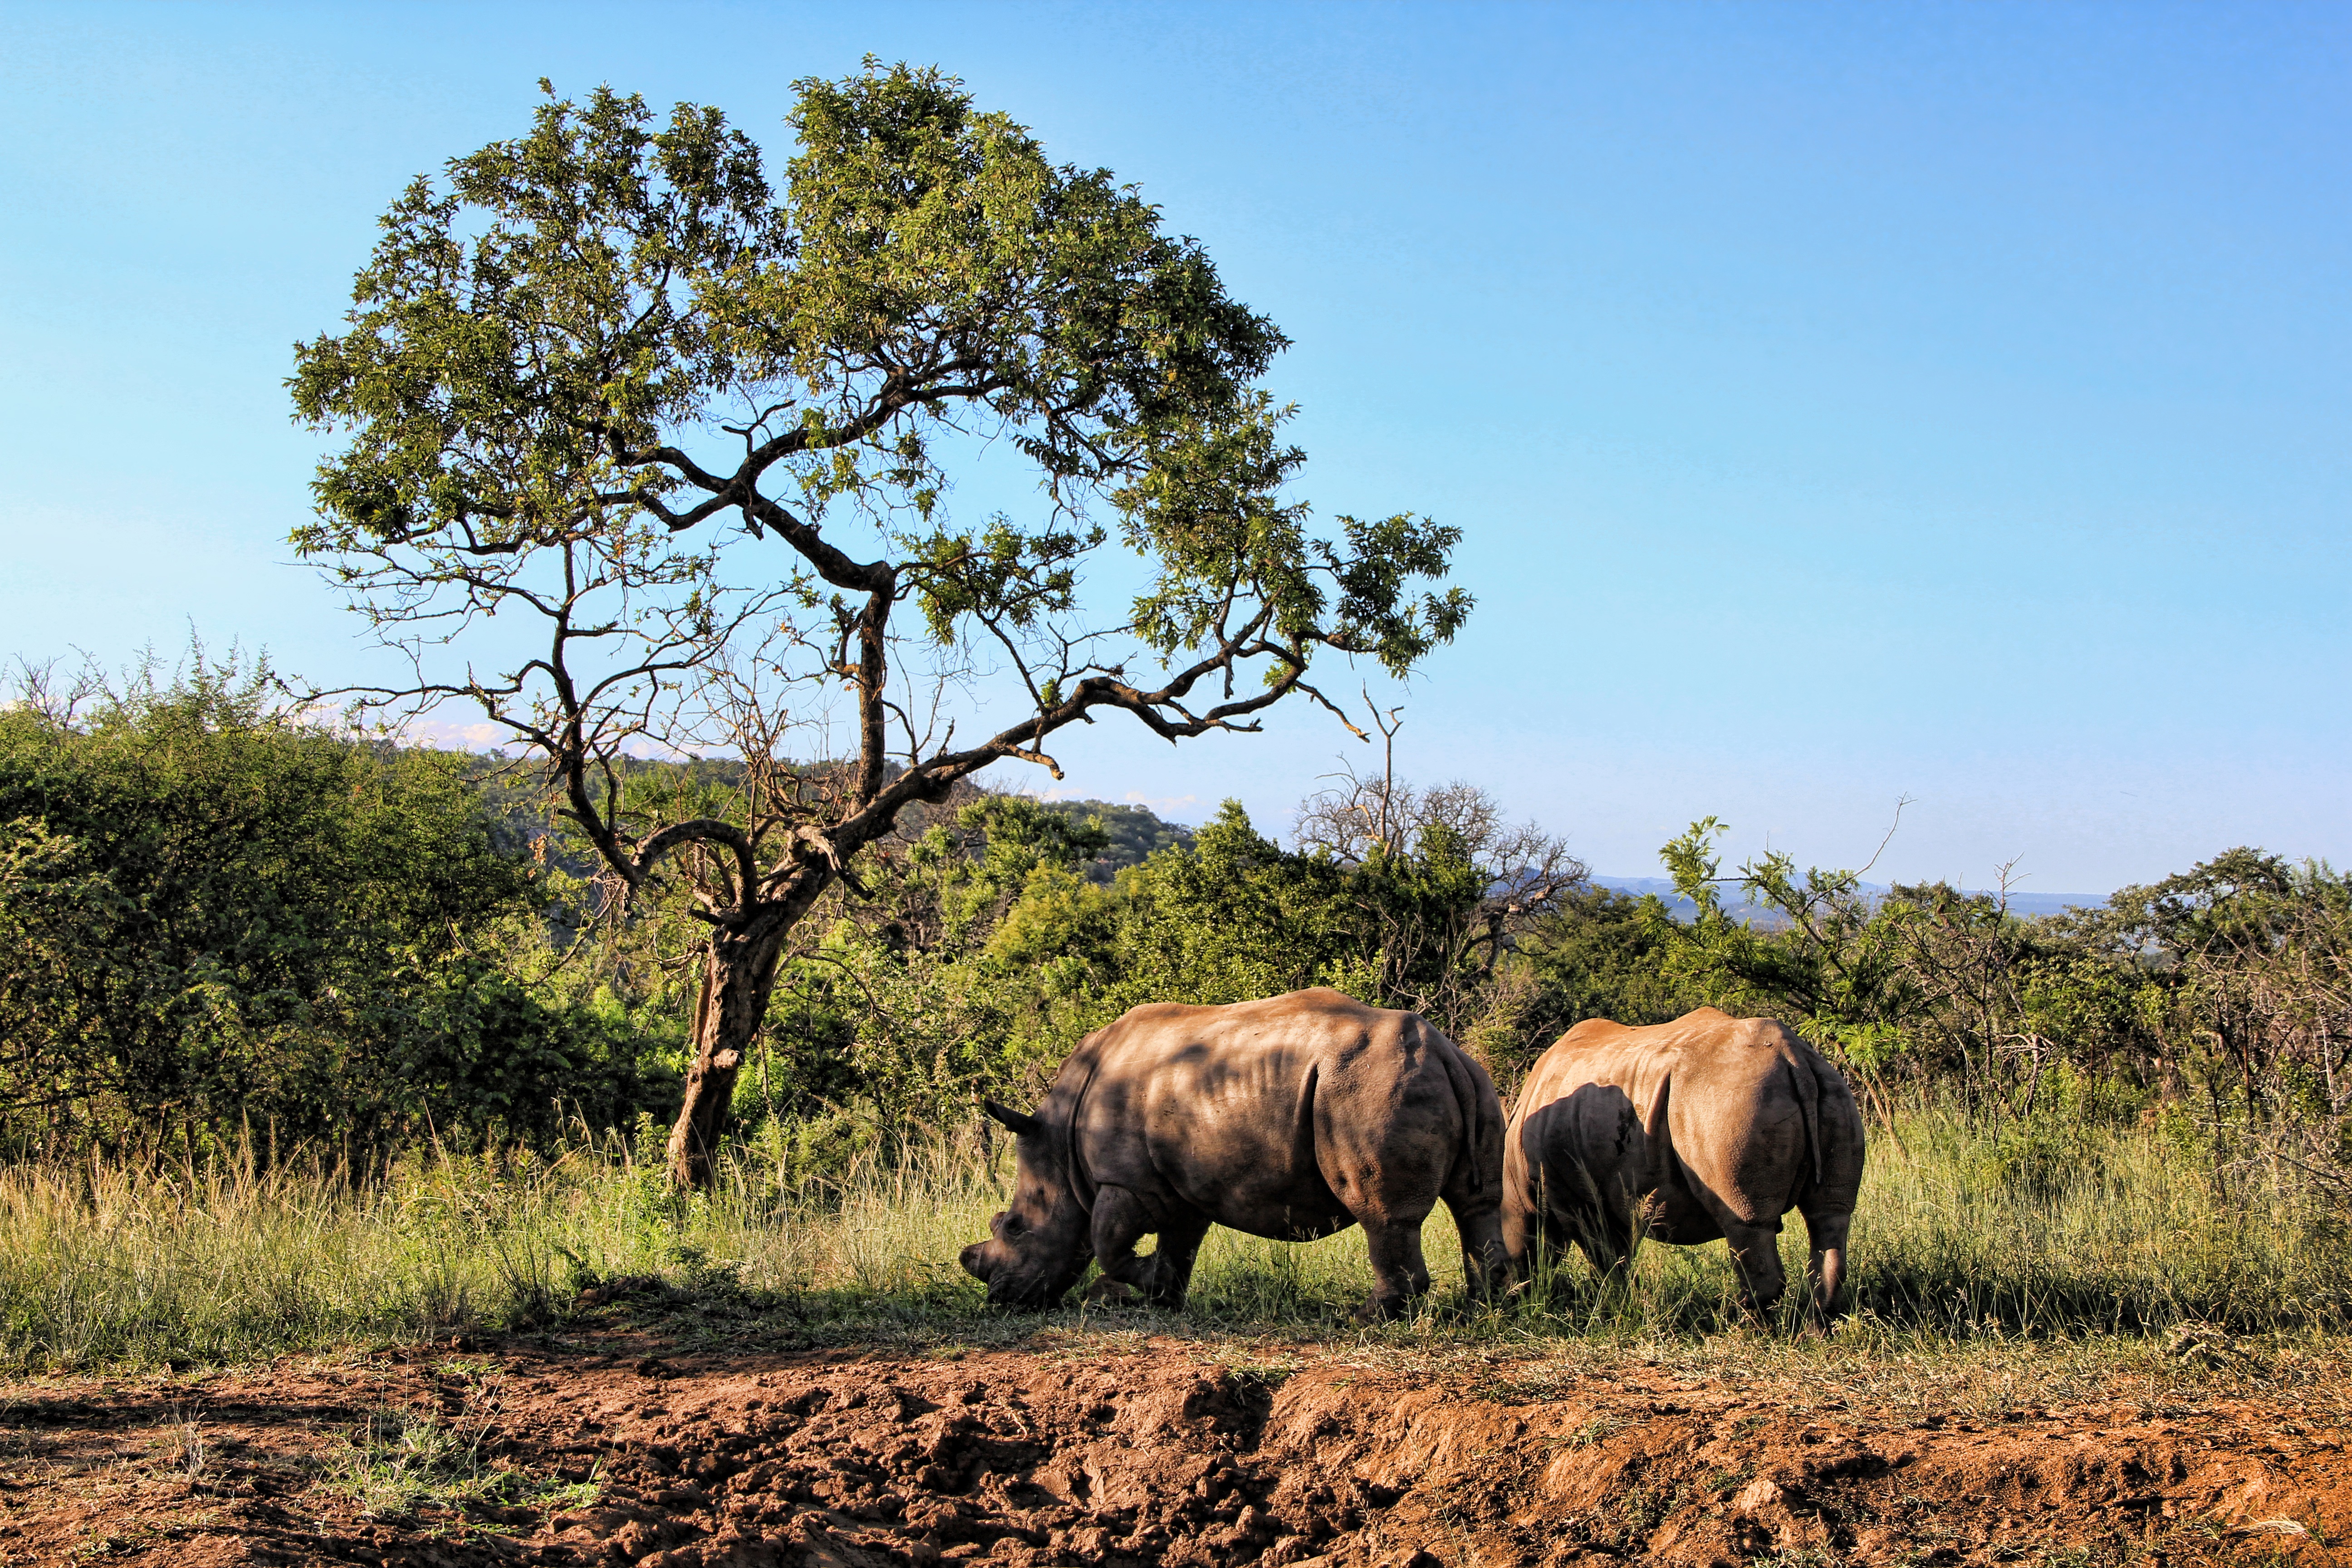
wilderness, prairie, adventure, wildlife, herd, pasture, grazing, africa, fauna, savanna, plain, elephant, rhino, rhinoceros, grassland, animal world, safari, ecosystem, pachyderm, nature park, big game, big five, indian elephant, african elephant, rump, elephants and mammoths